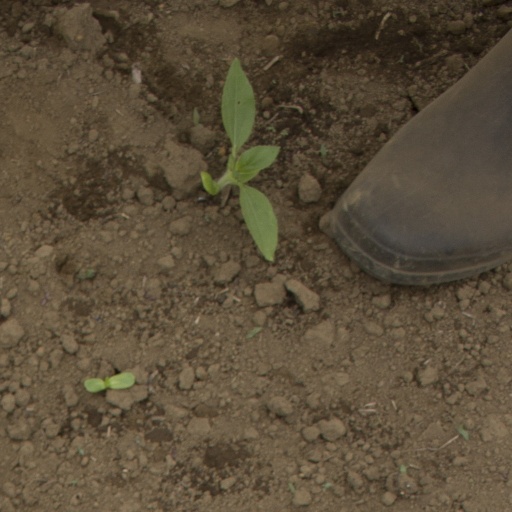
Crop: Jerusalem artichoke